Dexter (Dexter episode)

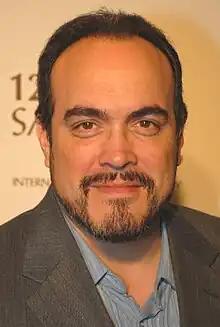
"When I first read the pilot of the show, I remember thinking it was really interesting, well written, and well structured. I didn’t know how people would receive it, but as an actor you don’t think too much about those things. You just see a good project and want to be involved in it, and that’s what Dexter was."

Hall was in New York City and thinking of going back to theatre work, and had no intention of returning to television so quickly. However, he changed his mind after reading the script, because he was "intrigued by the macabre mix of dark humor, chilling violence, and a unique central character." He also said that he "realized it was a big commitment and certainly appreciated that coming off of "Six Feet Under"" but said that he "couldn't pass it up". Lindsay was initially against casting Hall, based on seeing him on "Six Feet Under", but after he saw Hall speak one line of the script, Lindsay changed his mind, describing Hall as "absolutely perfect" to portray Dexter. To prepare for the part, Hall read various books on the psychology of serial killers, read transcripts of interviews with serial killers, and spent time with the head blood-spatter analyst at the Miami precinct. He also watched people in New York restaurants to get a feel for what it would be like to stalk them.